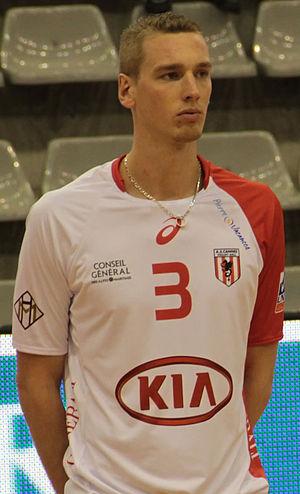
Kevin Le Roux sous les couleurs de l'AS Cannes lors de la saison 2012-2013.
Kévin Le Roux est un joueur français de volley-ball. Il mesure 2,09 m et joue central ou attaquant. Il totalise 101 sélections en équipe de France.